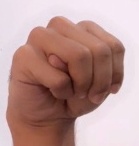
ASL sign: M